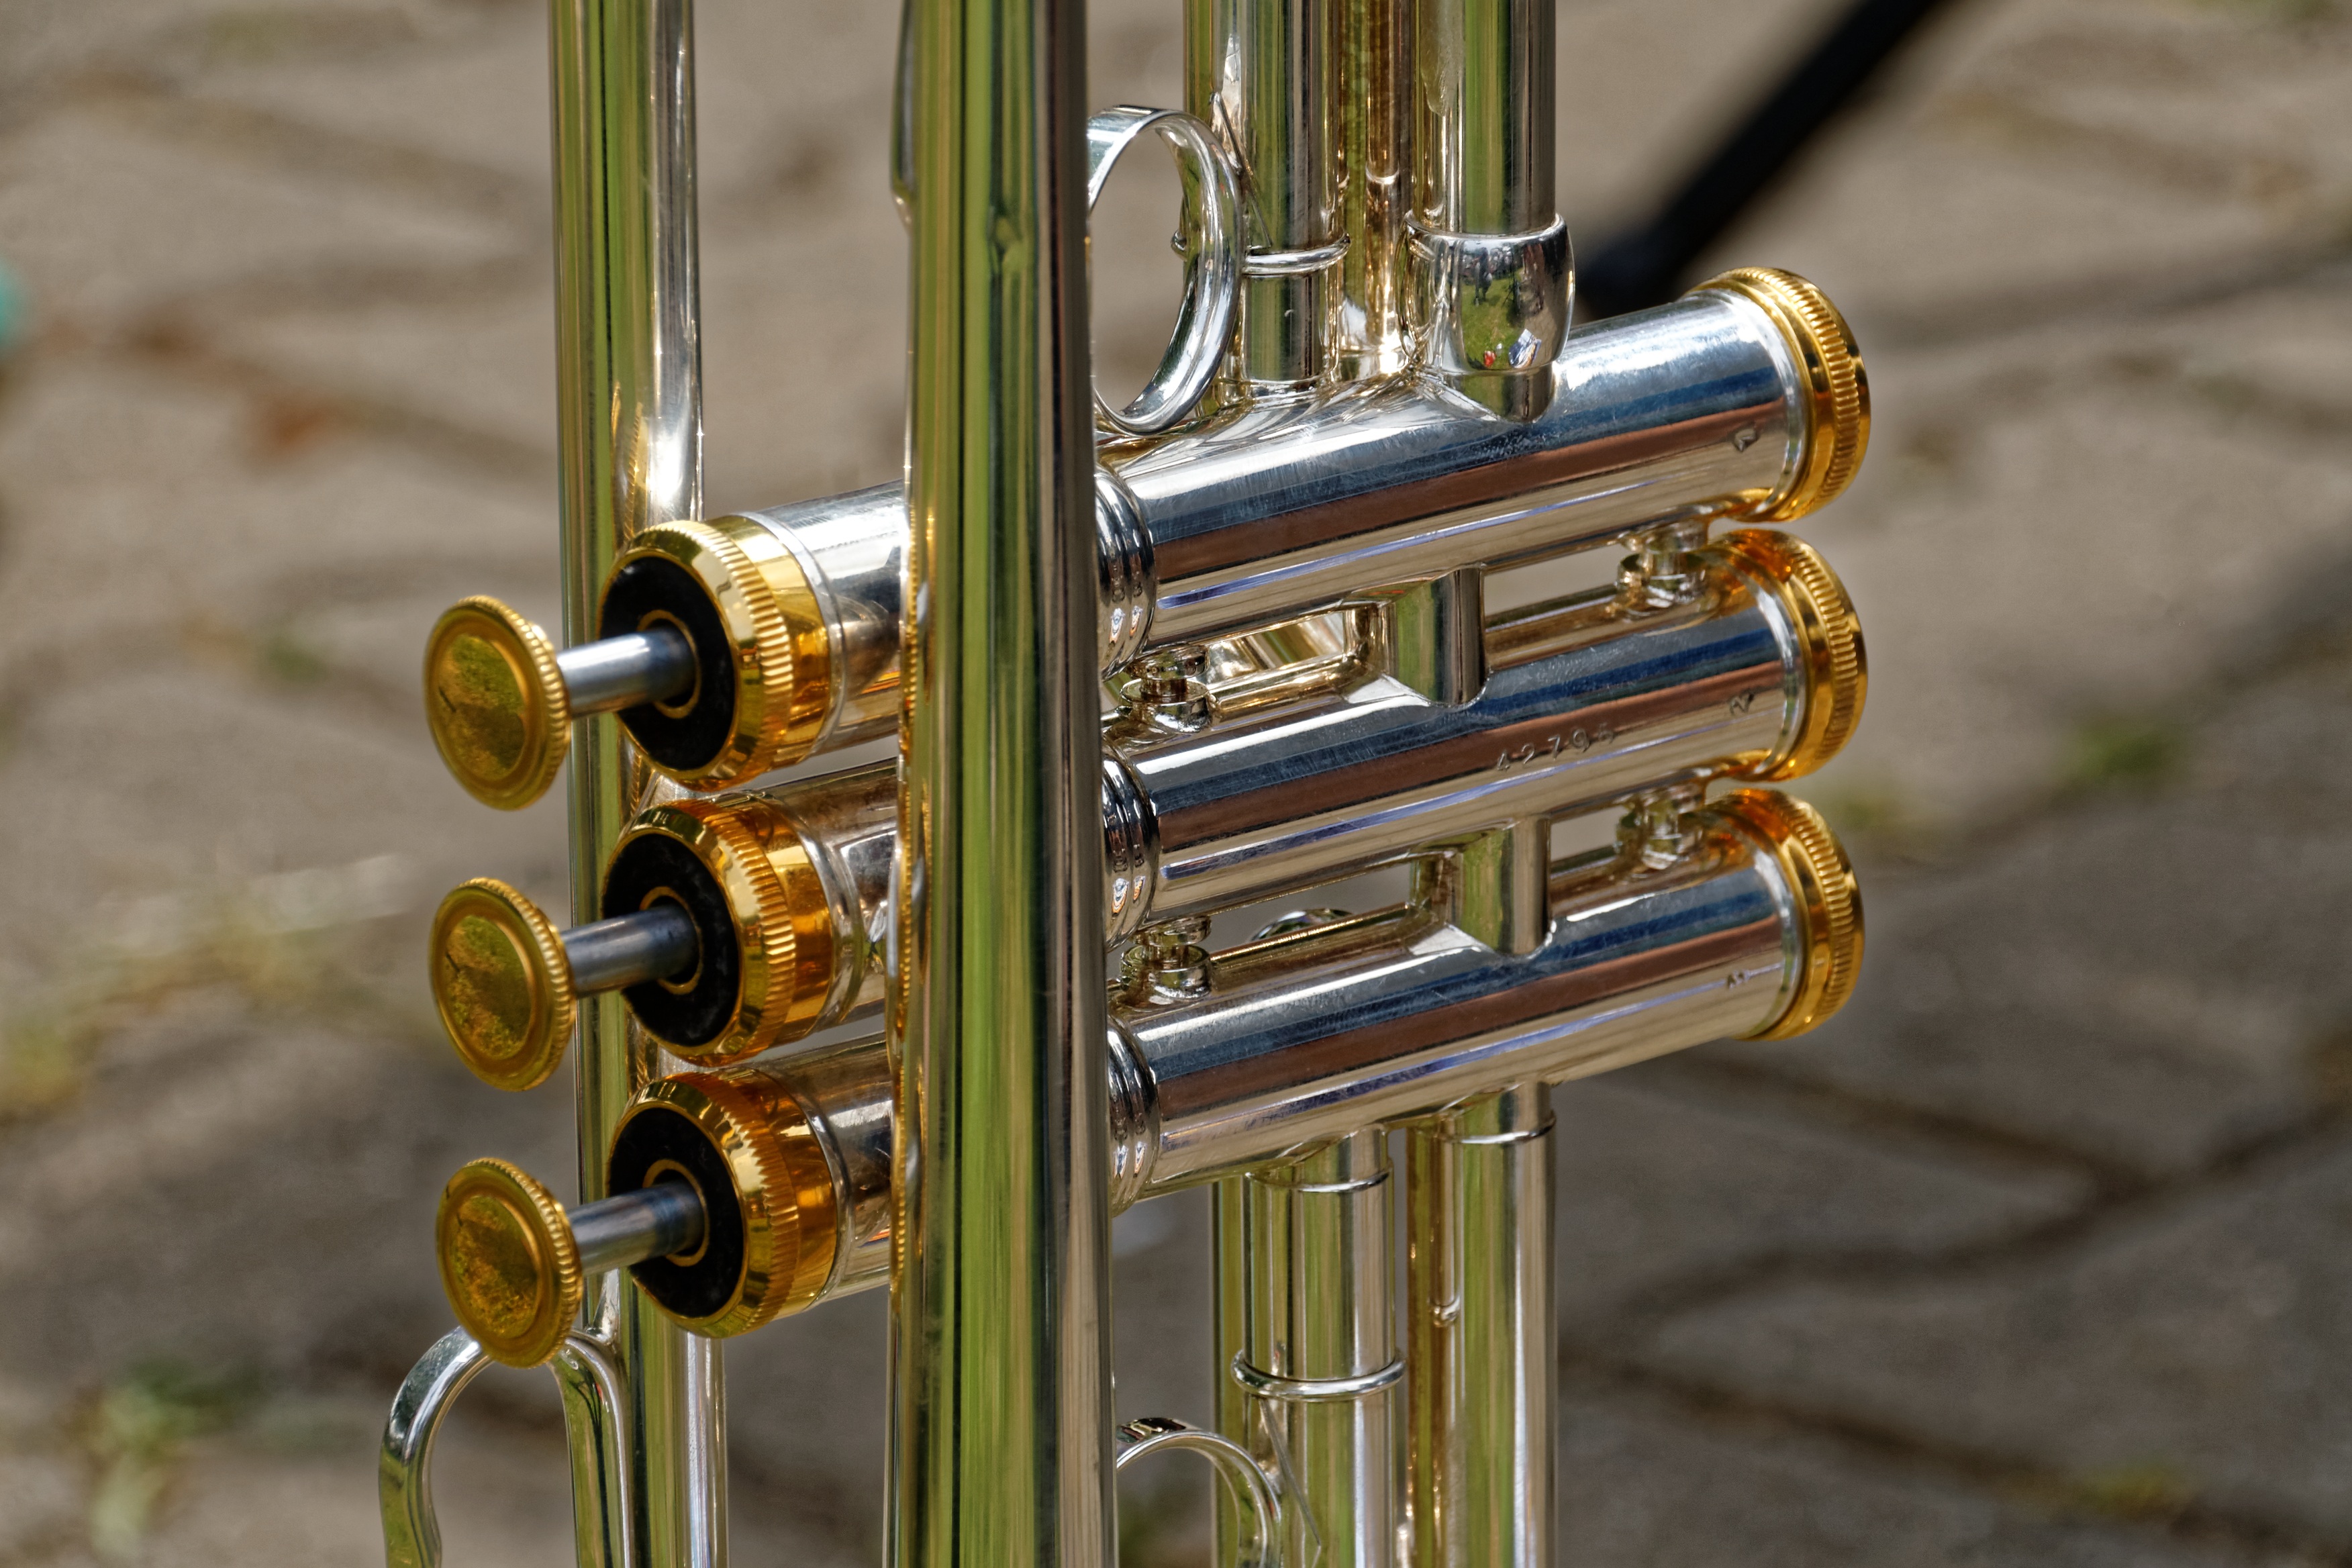
music, guitar, acoustic guitar, analog, band, instrument, close, musical instrument, trombone, close up, detail, trumpet, tuba, wind instrument, brass instrument, string instrument, baritone saxophone, euphonium, types of trombone